Temples Historic District

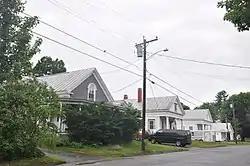

The Temples Historic District encompasses a distinctive collection of Greek Revival houses on Madison Street in the rural village of North Anson, Maine. Built between about 1844 and 1858 were four houses in a row, three of which exhibit classical Greek temple-front facades, and assemblage that is unique in the rural interior of the state. The district was listed on the National Register of Historic Places in 1983.